Nrusinhavatar

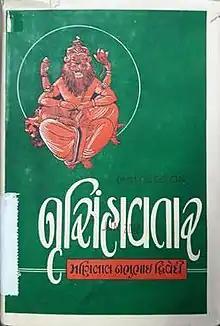
First edition cover page, 1955 (published and edited by Dhirubhai Thaker)

Nrusinhavatar is one of the two Gujarati plays written by Manilal Nabhubhai Dwivedi, the other is "Kanta". Written probably in 1896, it recounts the puranic mythological tale of Nrusinhavatar. It was first staged by the Mumbai Gujarati Natak Company in 1899 but was unsuccessful. It was staged again in 1906-07 and became successful. It was edited and published as the book by Dhirubhai Thaker in 1955.